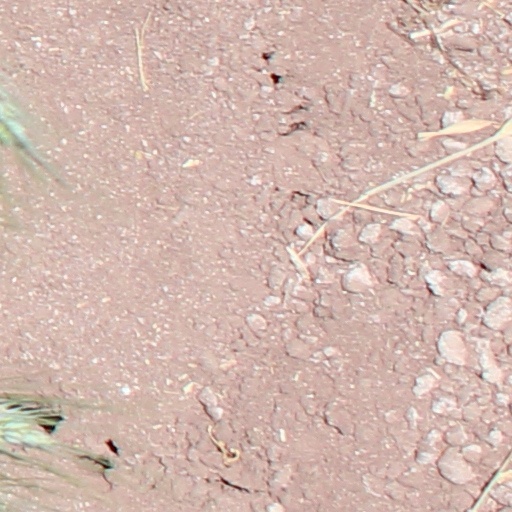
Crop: wheat